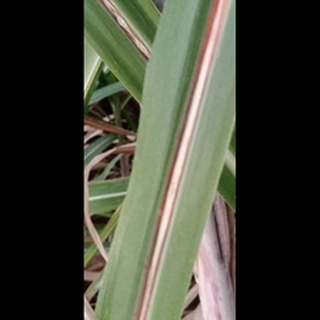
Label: sugarcane_red_rot